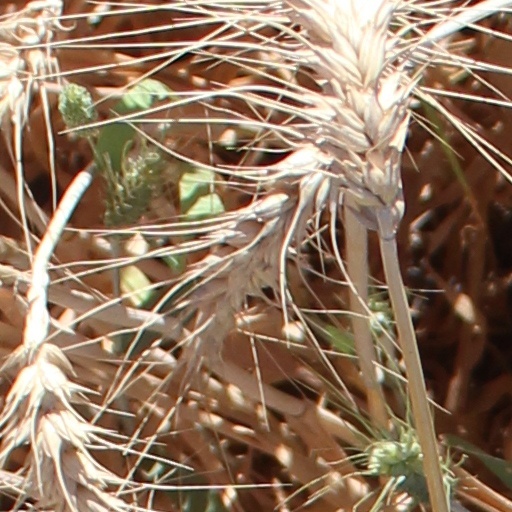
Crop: wheat